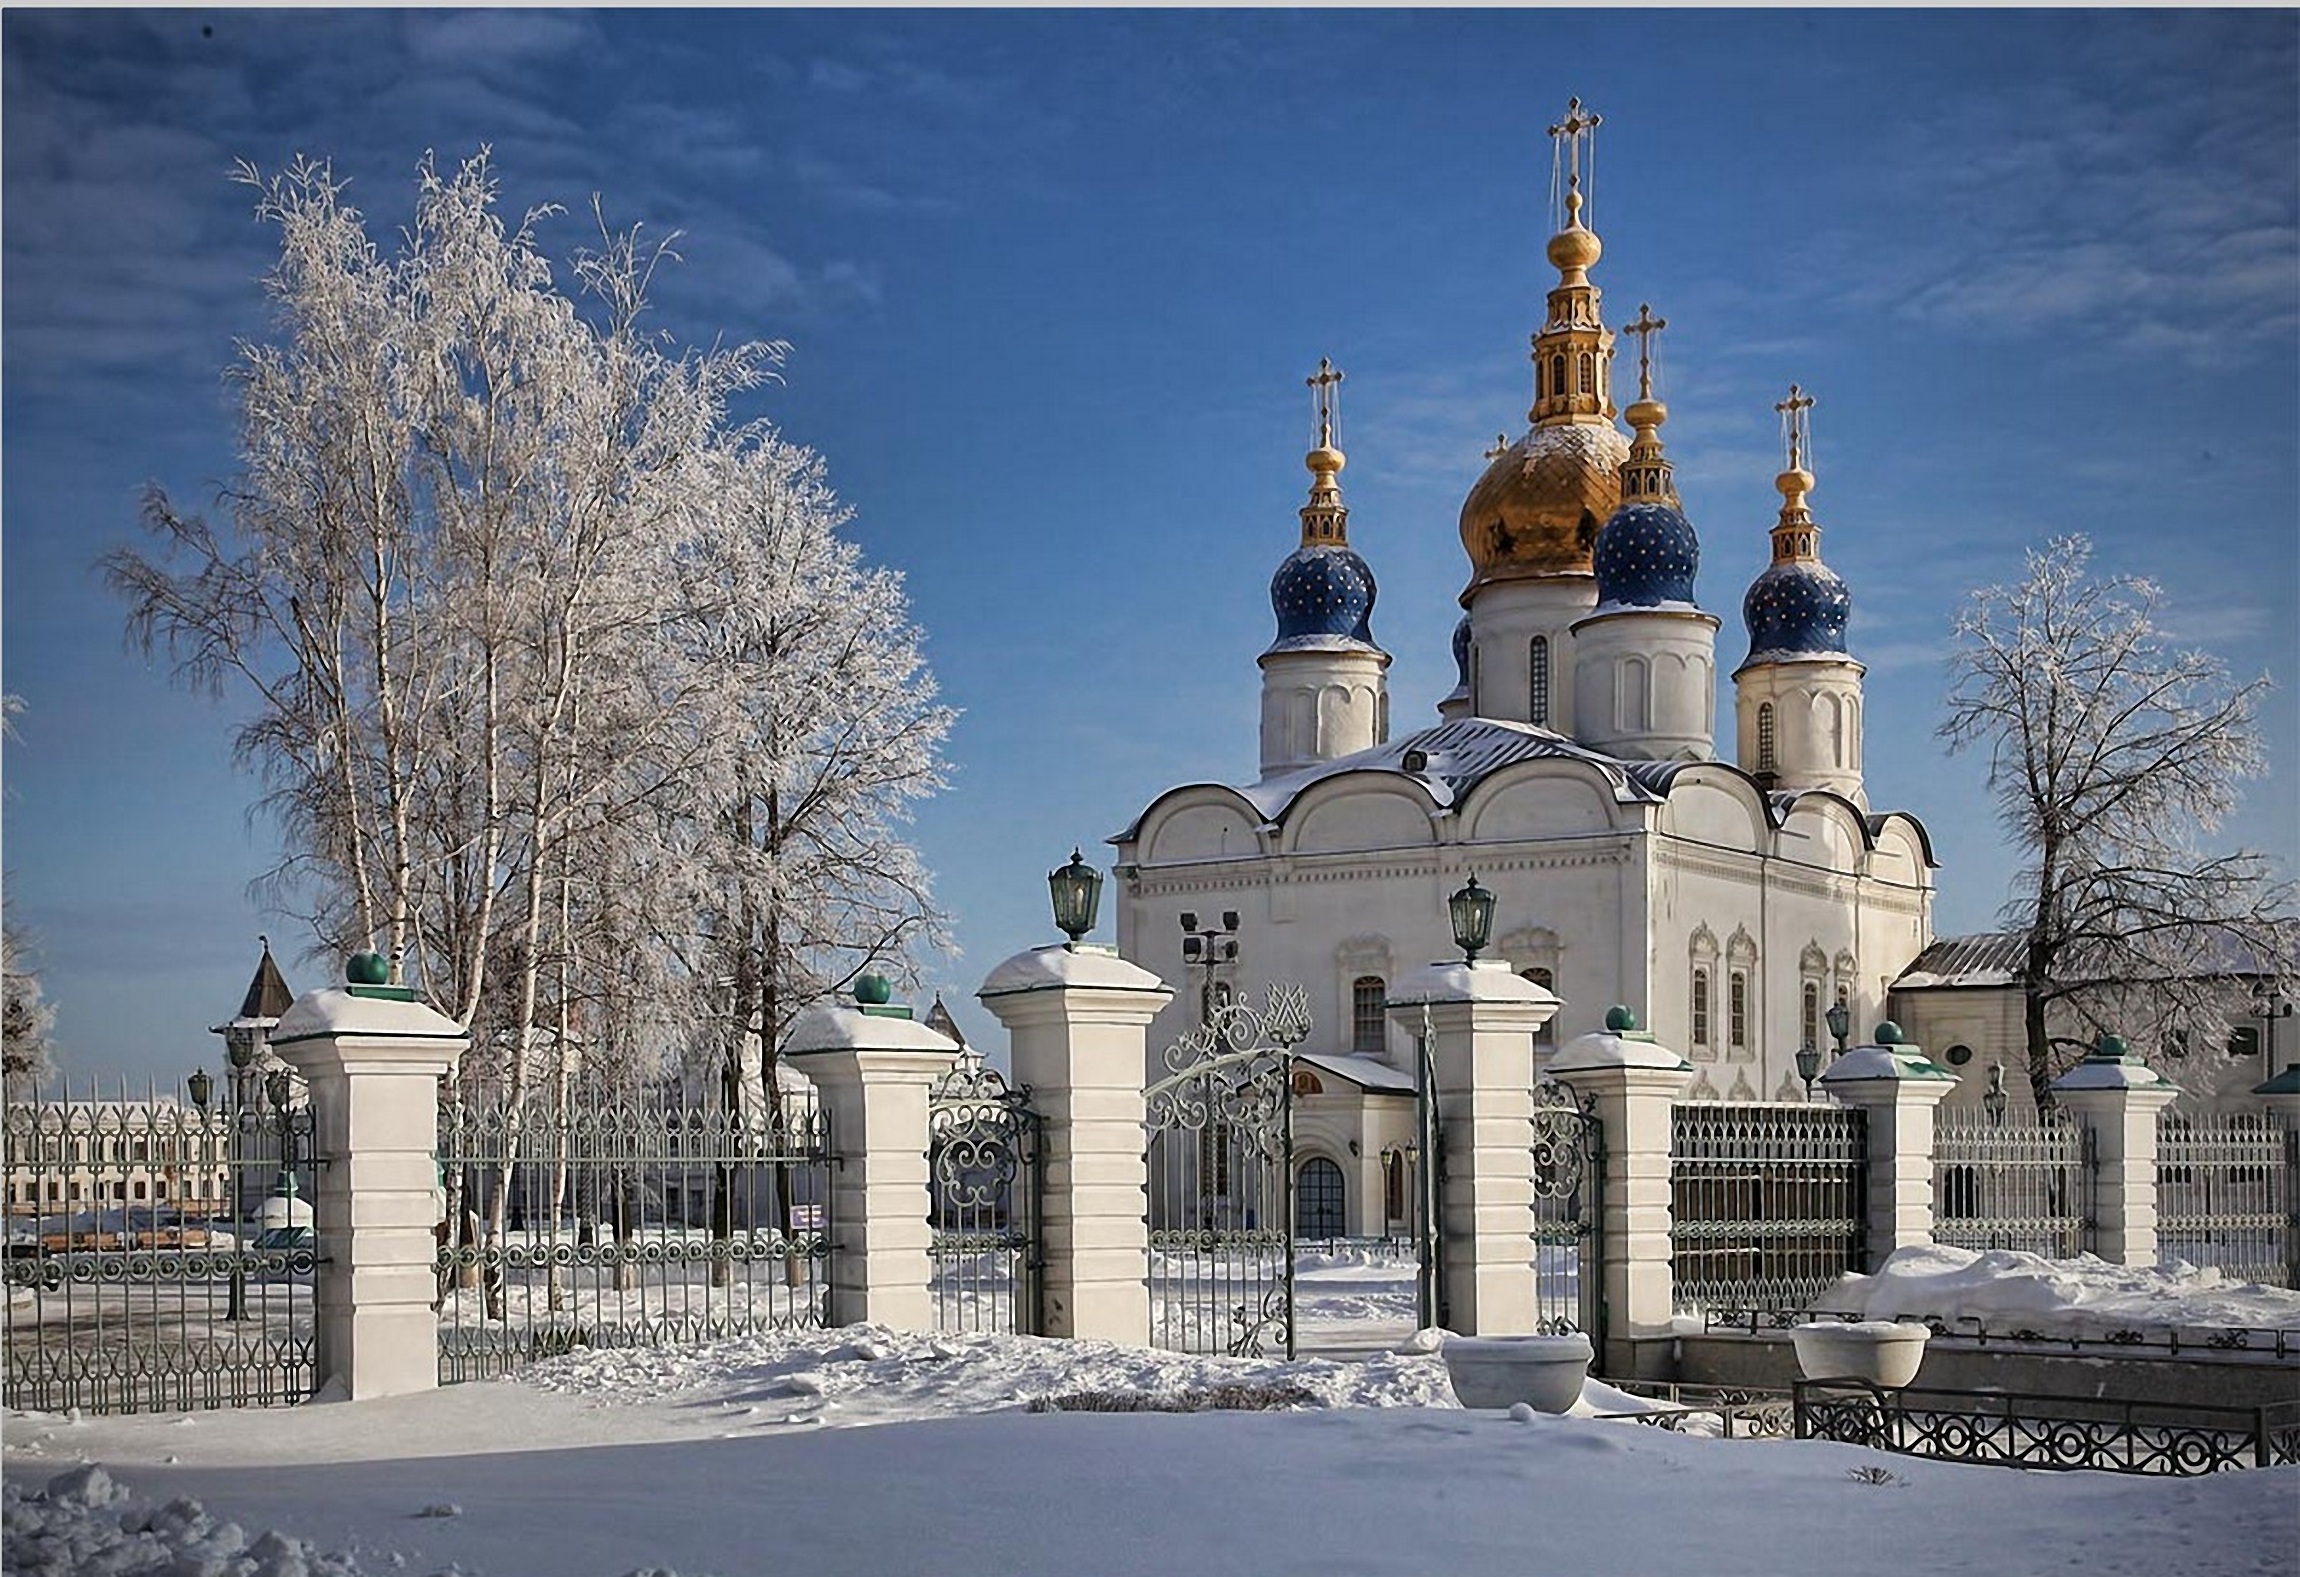
landscape, nature, snow, cold, winter, architecture, sky, morning, frost, building, city, cityscape, religion, landmark, church, cathedral, season, place of worship, clouds, temple, spire, monastery, christianity, town square, dome, russia, siberia, orthodoxy, leann, golden domes, frosty city